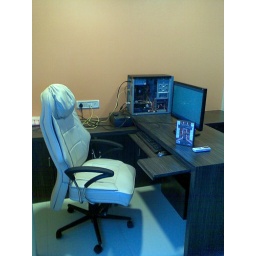
My desk in the cabin...check out big chair and original UT3